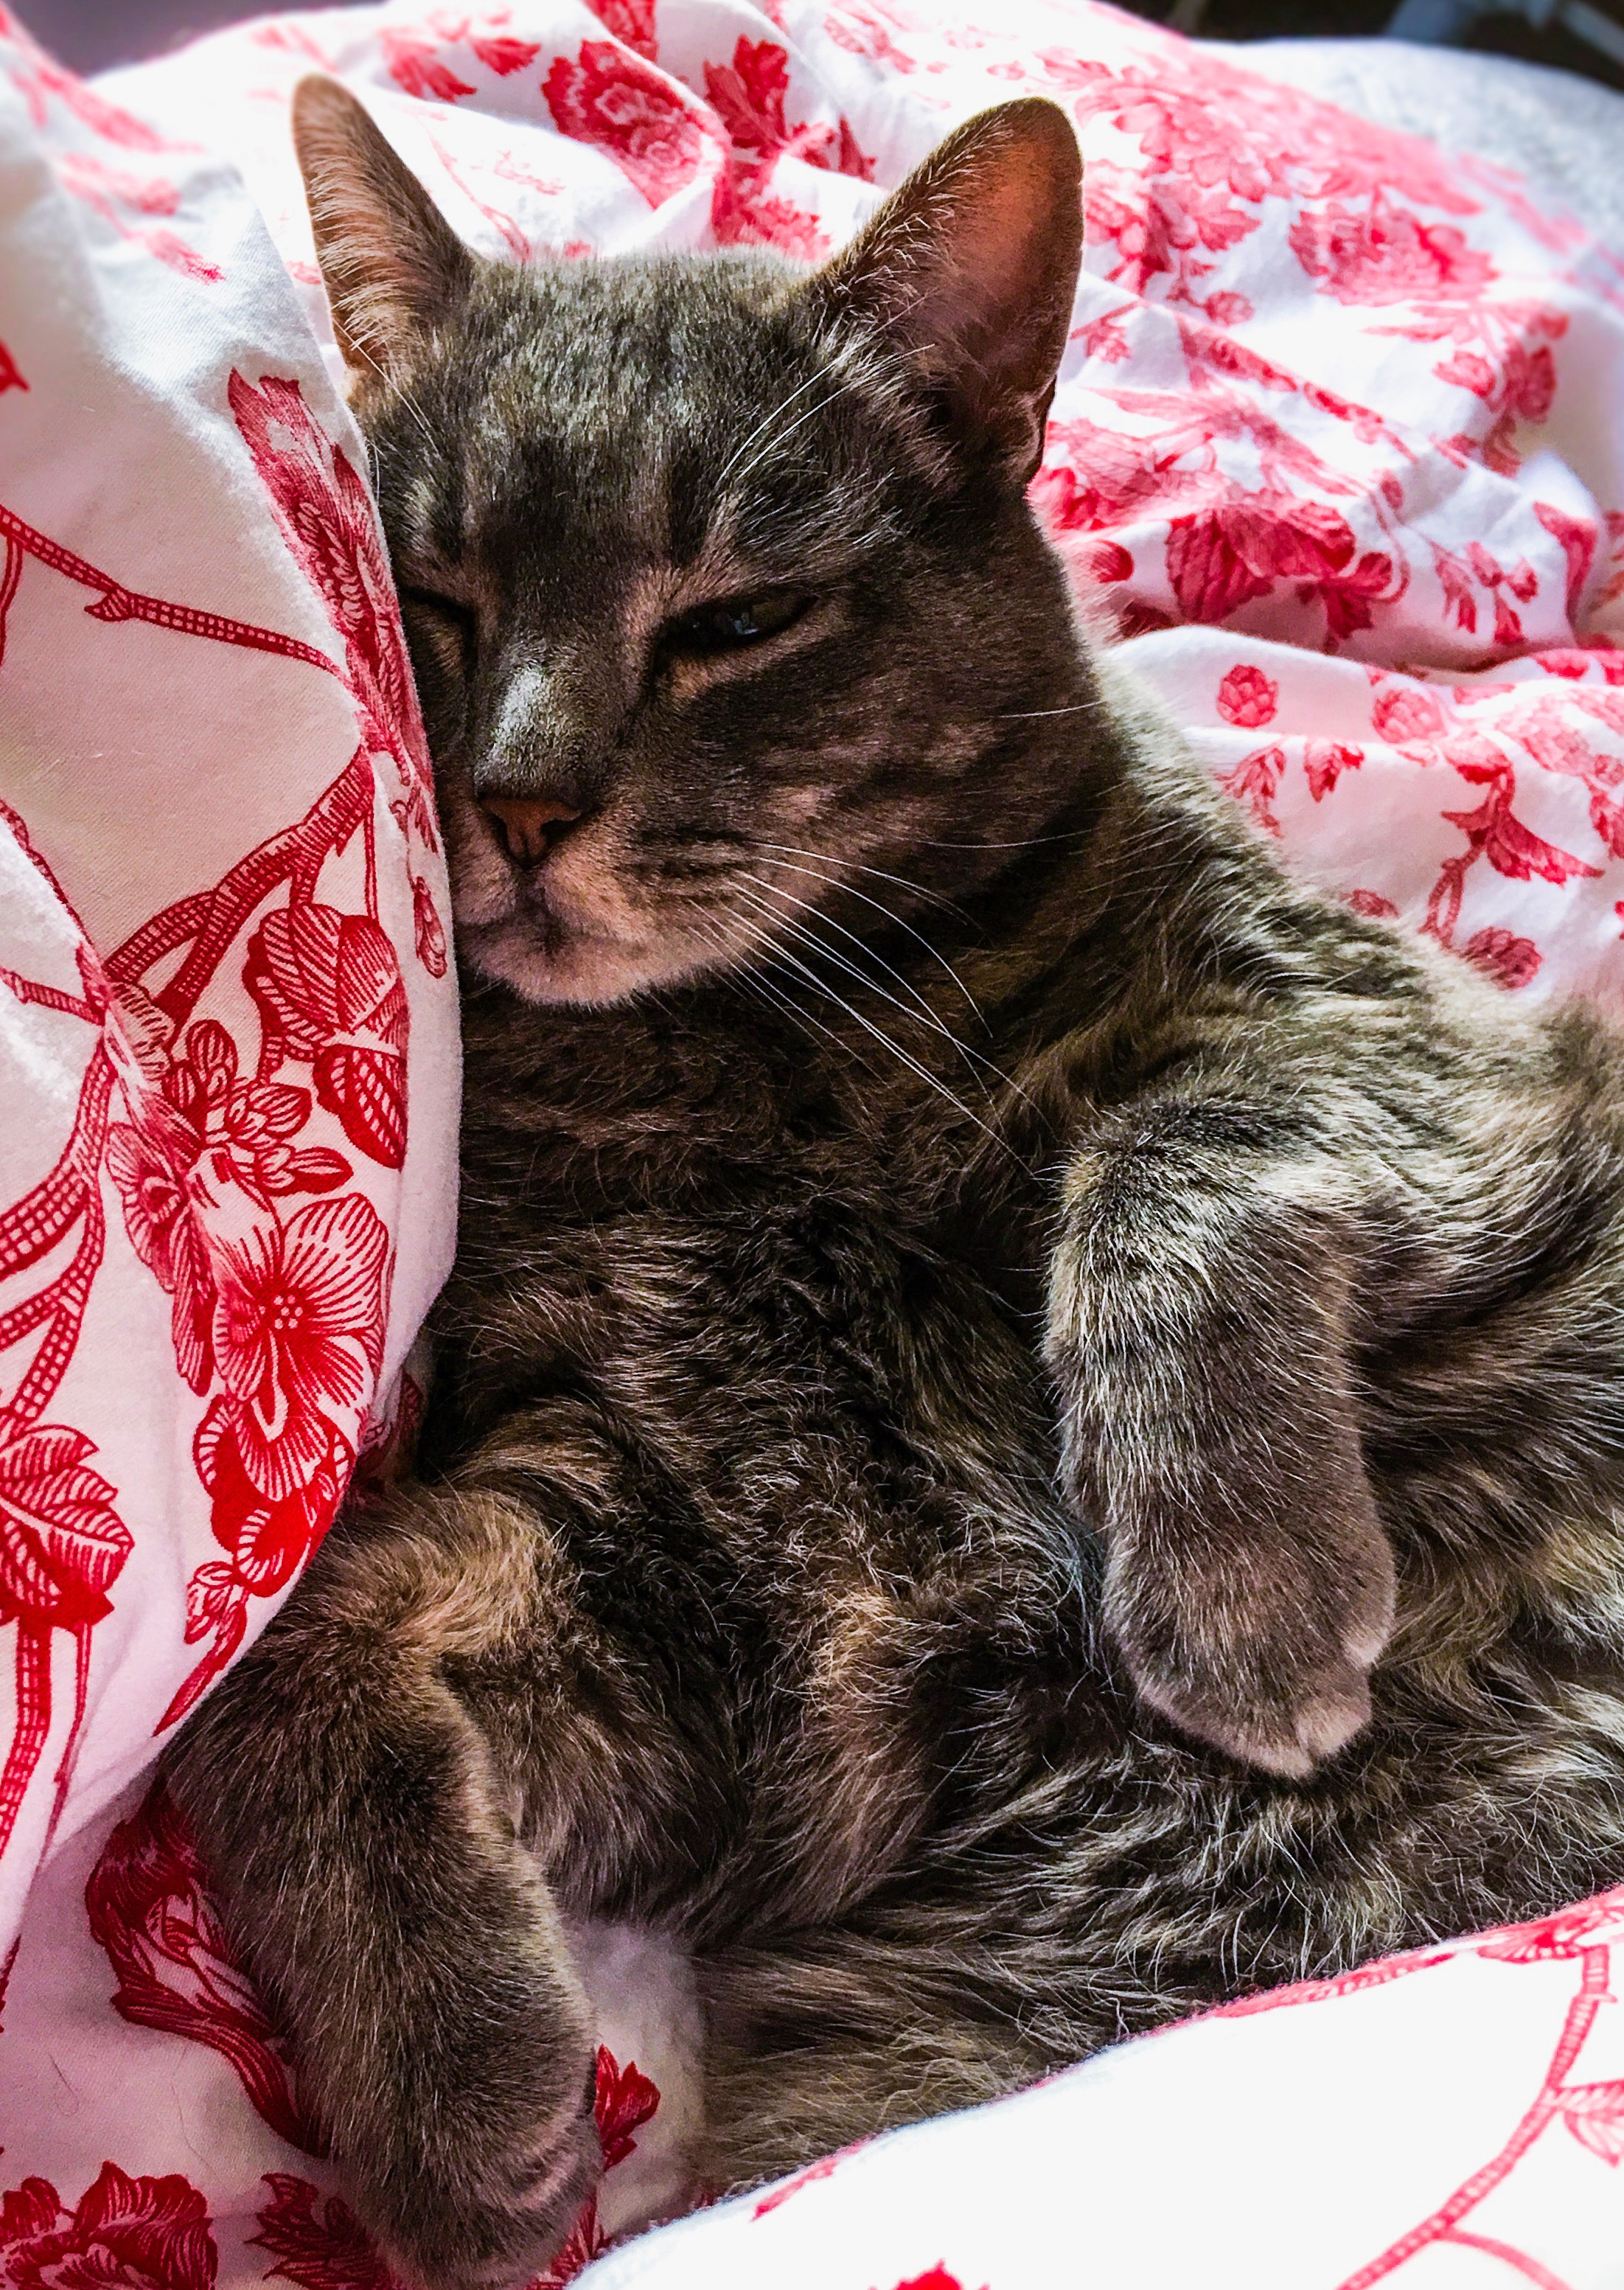
kitten, cat, mammal, whiskers, european shorthair, small to medium sized cats, cat like mammal